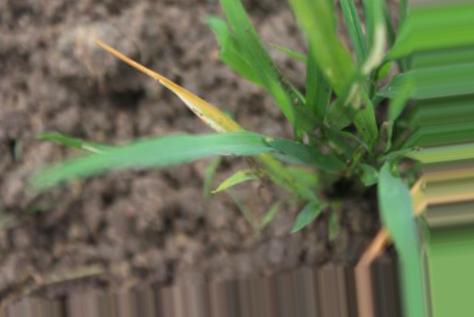
Nhãn: Tungro virus